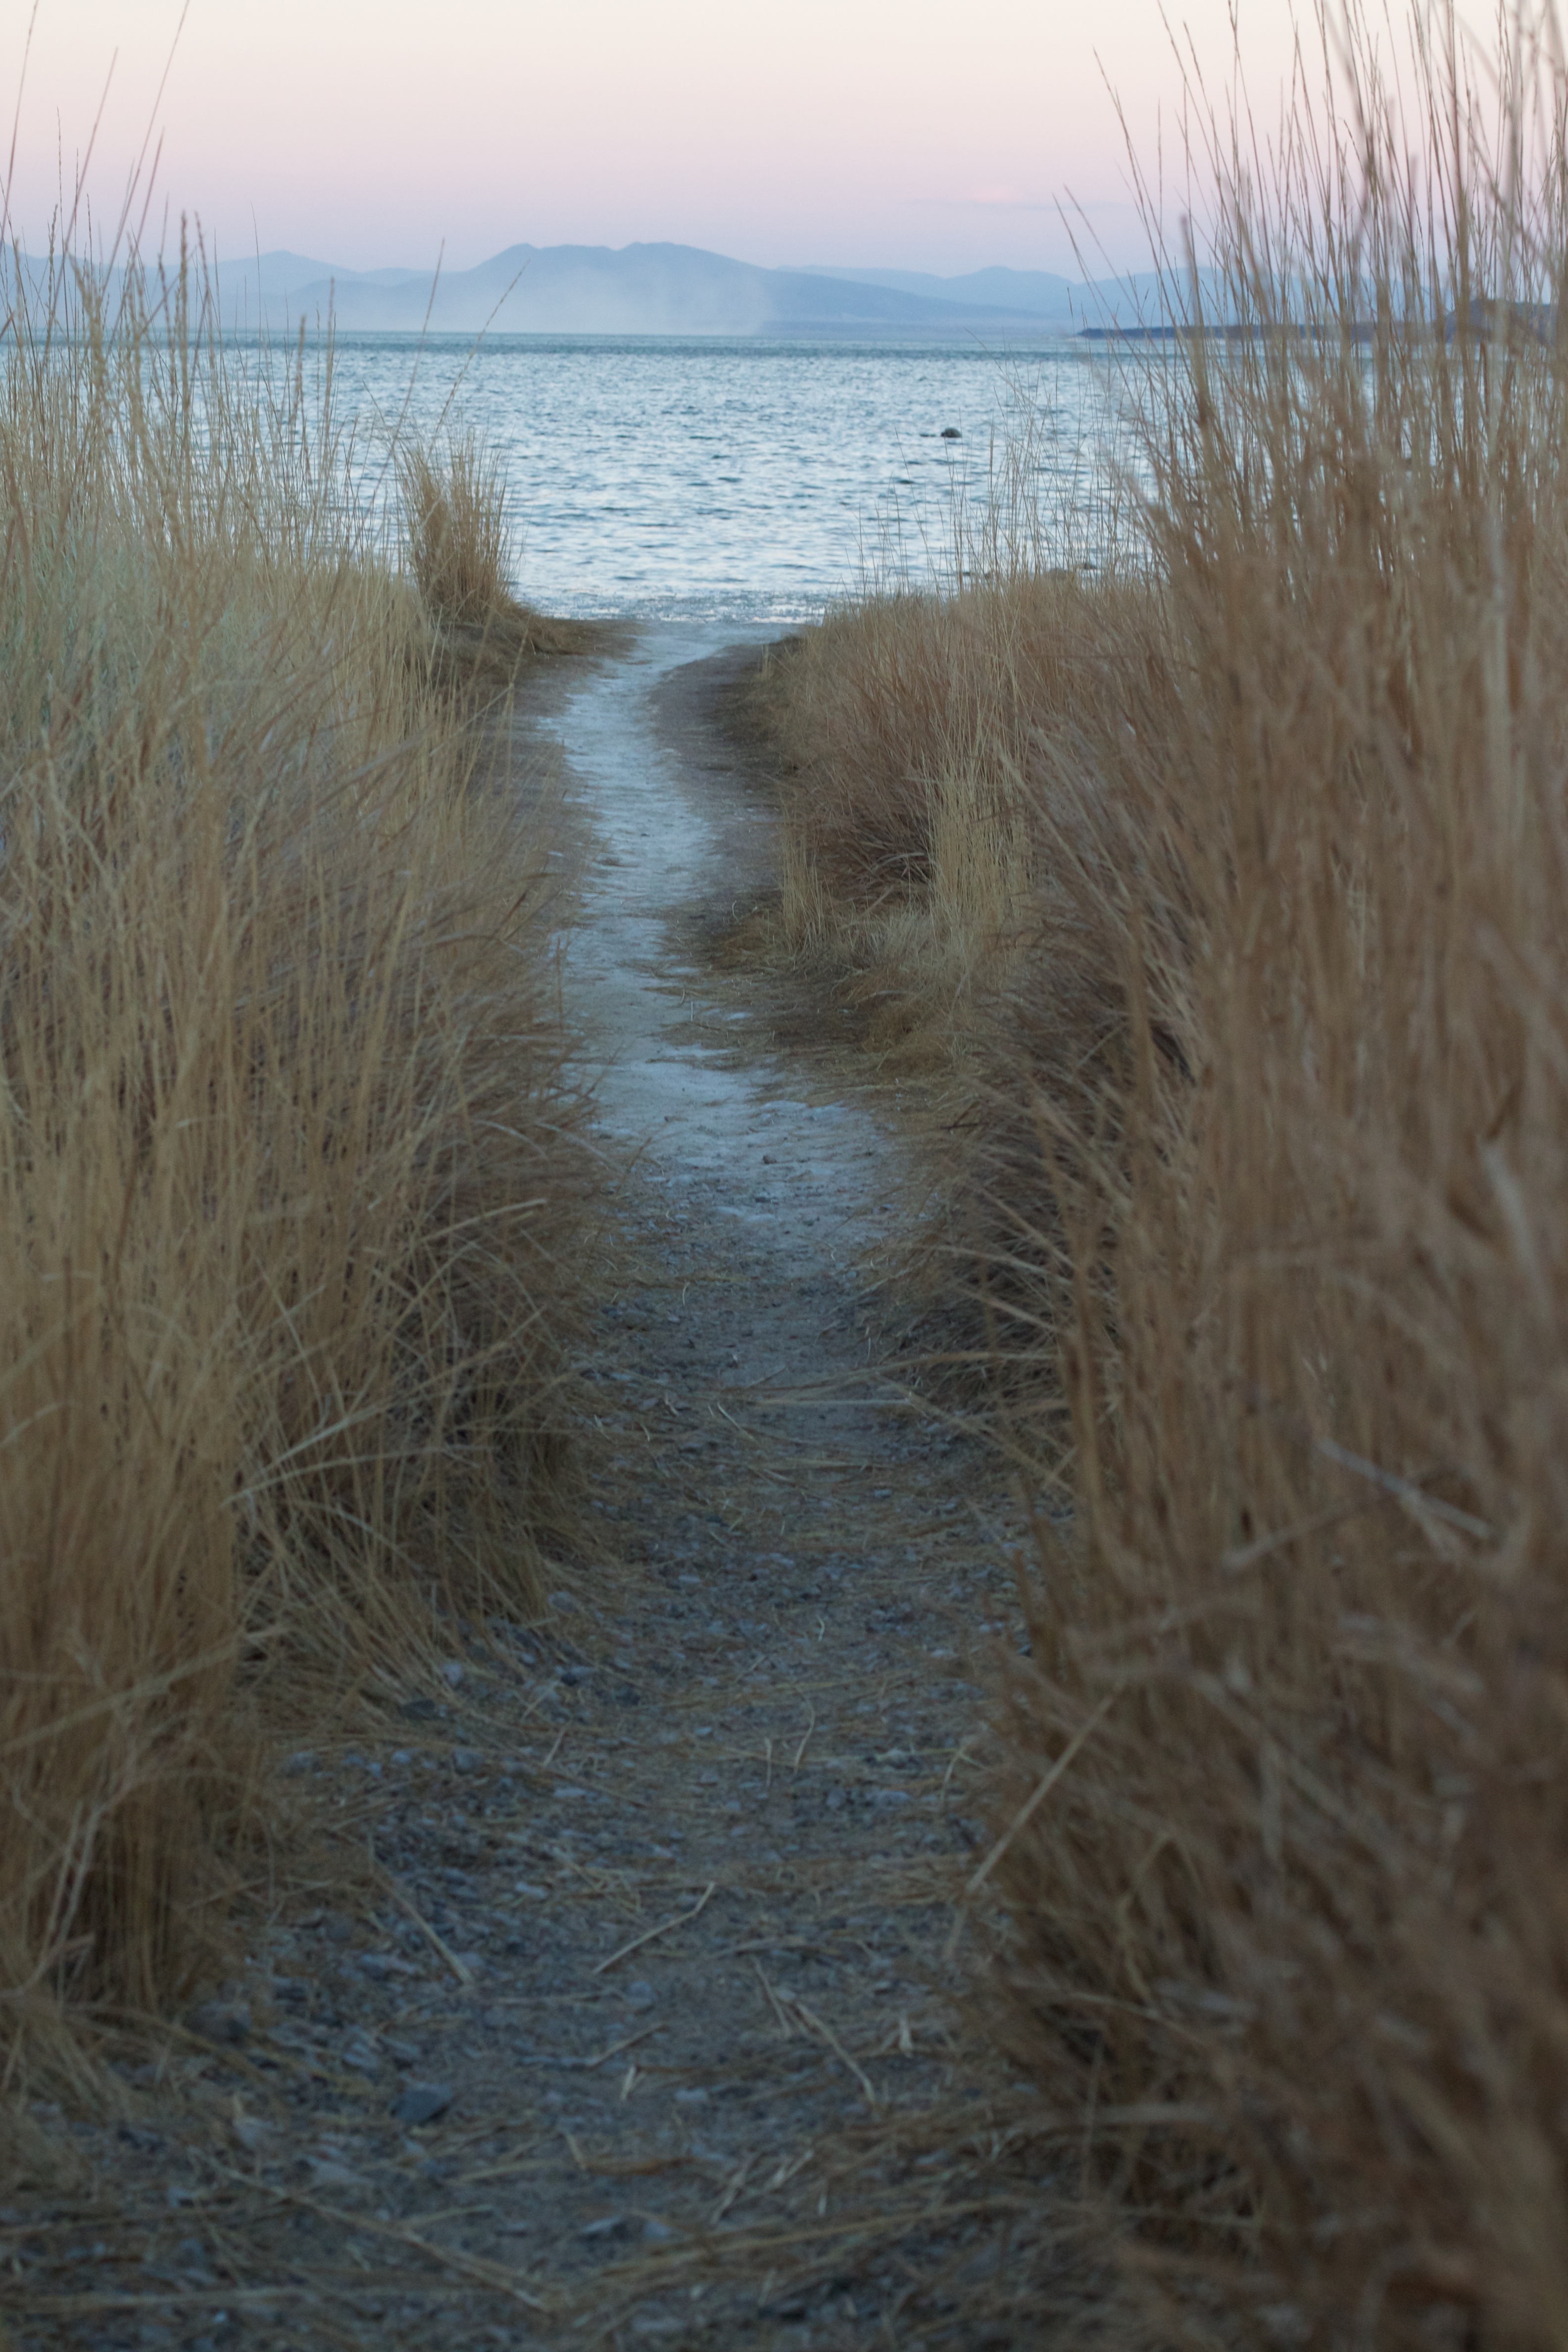
sea, coast, water, grass, sand, marsh, shore, material, waterway, wetland, habitat, natural environment, grass family